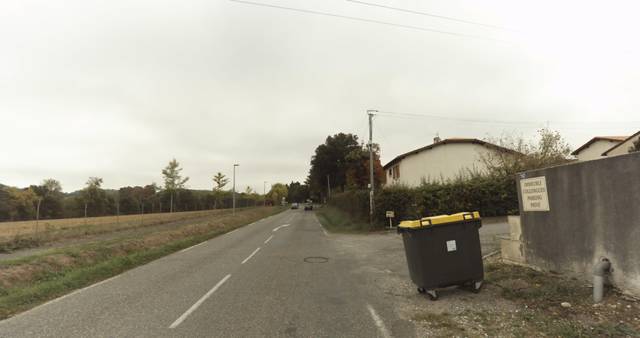
Region: France
Coordinates: 43.637, 0.6039